Iron Storm (1995 video game)

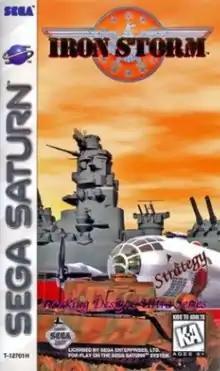

Iron Storm is a video game for the Sega Saturn. It was released in 1996 in North America. It is part of the "Daisenryaku" series which was developed and published by Sega.